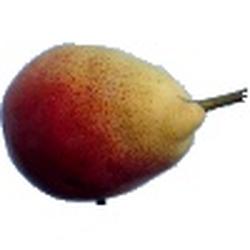
Label: Pear